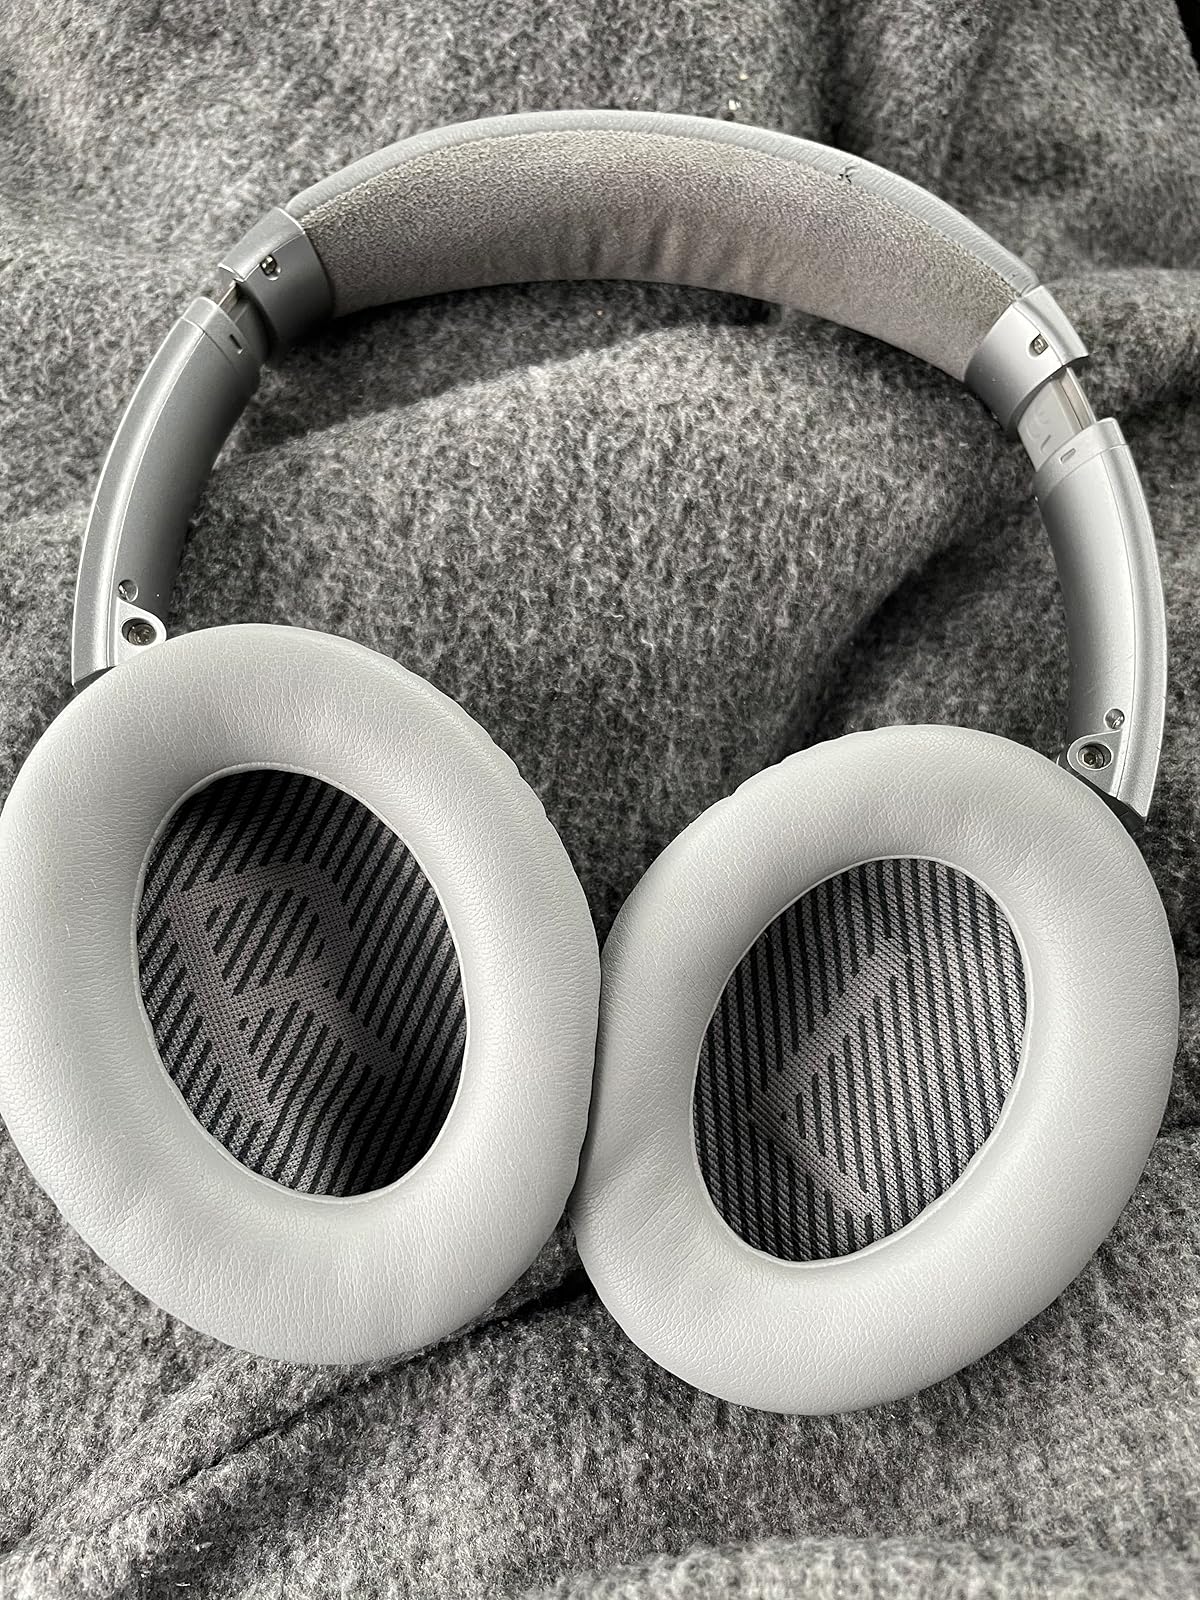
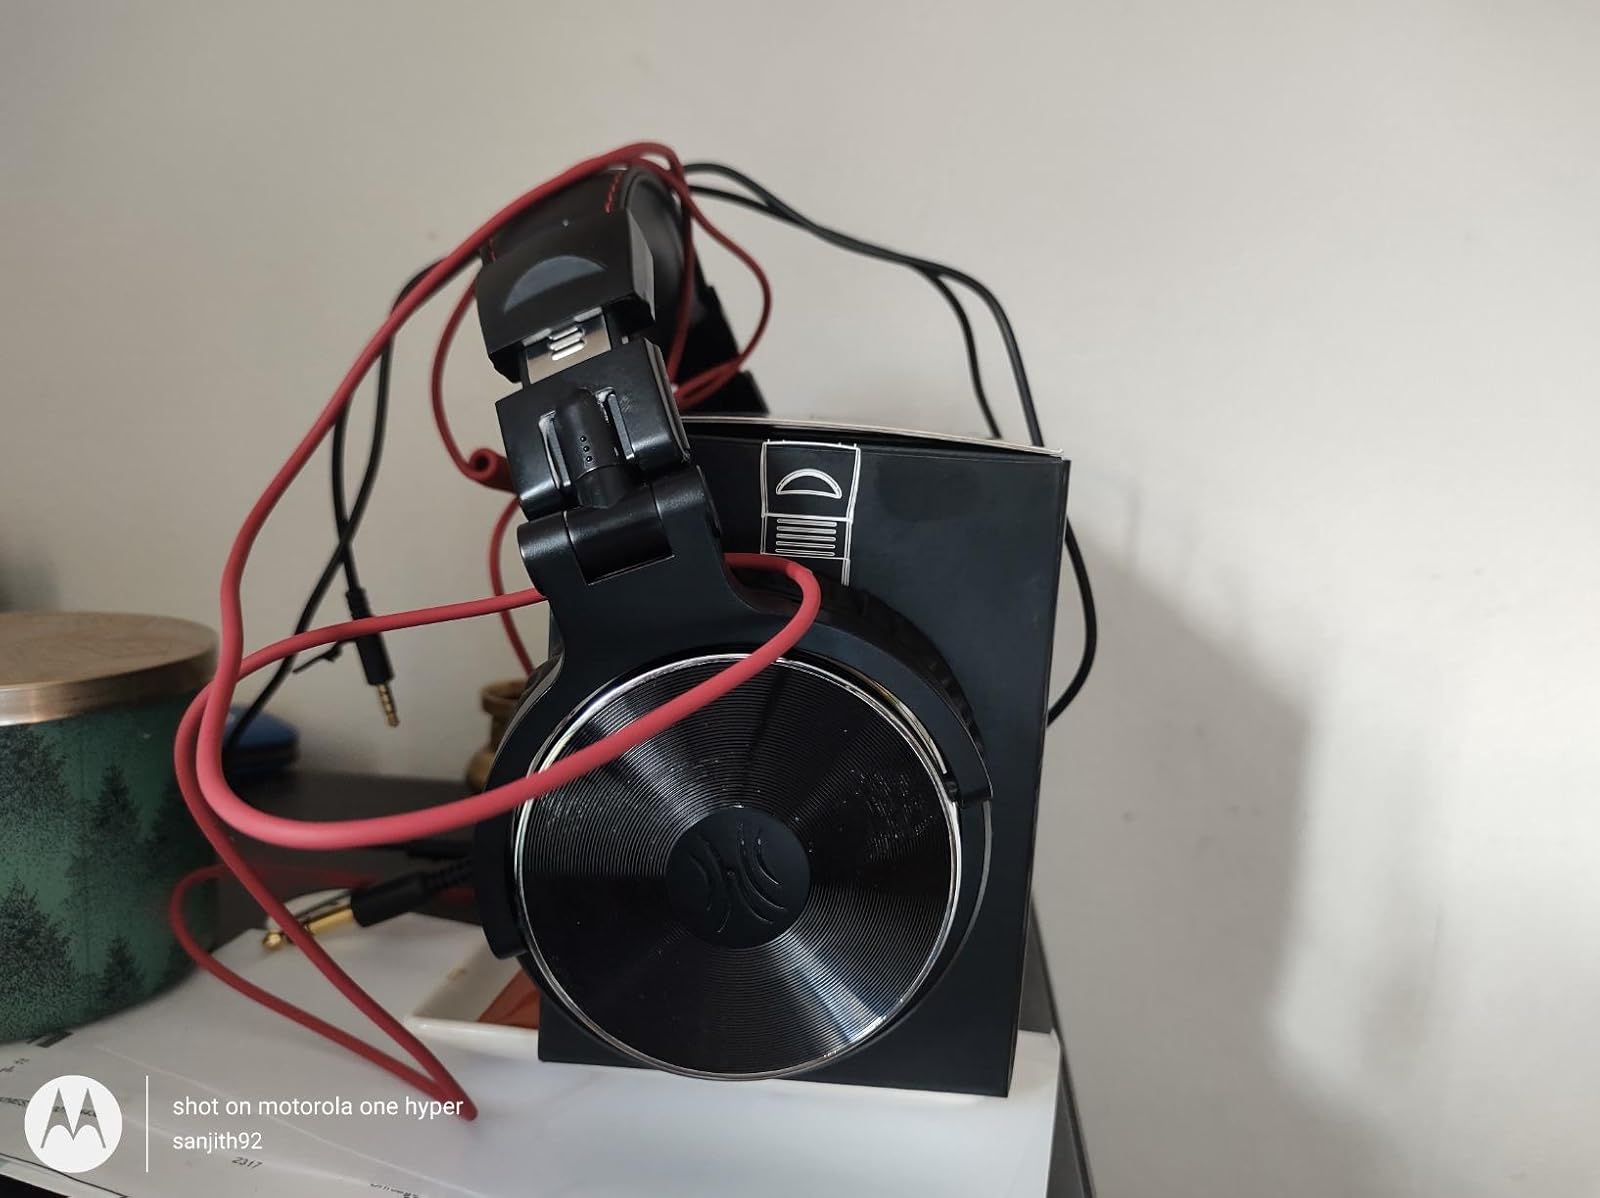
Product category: headphones
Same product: no